Hermann Loew

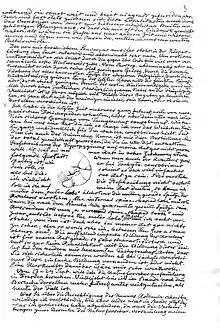
Letter from Hermann Loew to A.H.Haliday

Hermann Loew was undoubtedly the dominant dipterist from the 1840s and the following three decades. Although predominantly a describer — delineating the taxonomically useful characters of more than 4,000 species mainly from the Palaearctic and North America, but also from the Afrotropics and the Far East — Loew made important contributions to higher taxonomy.